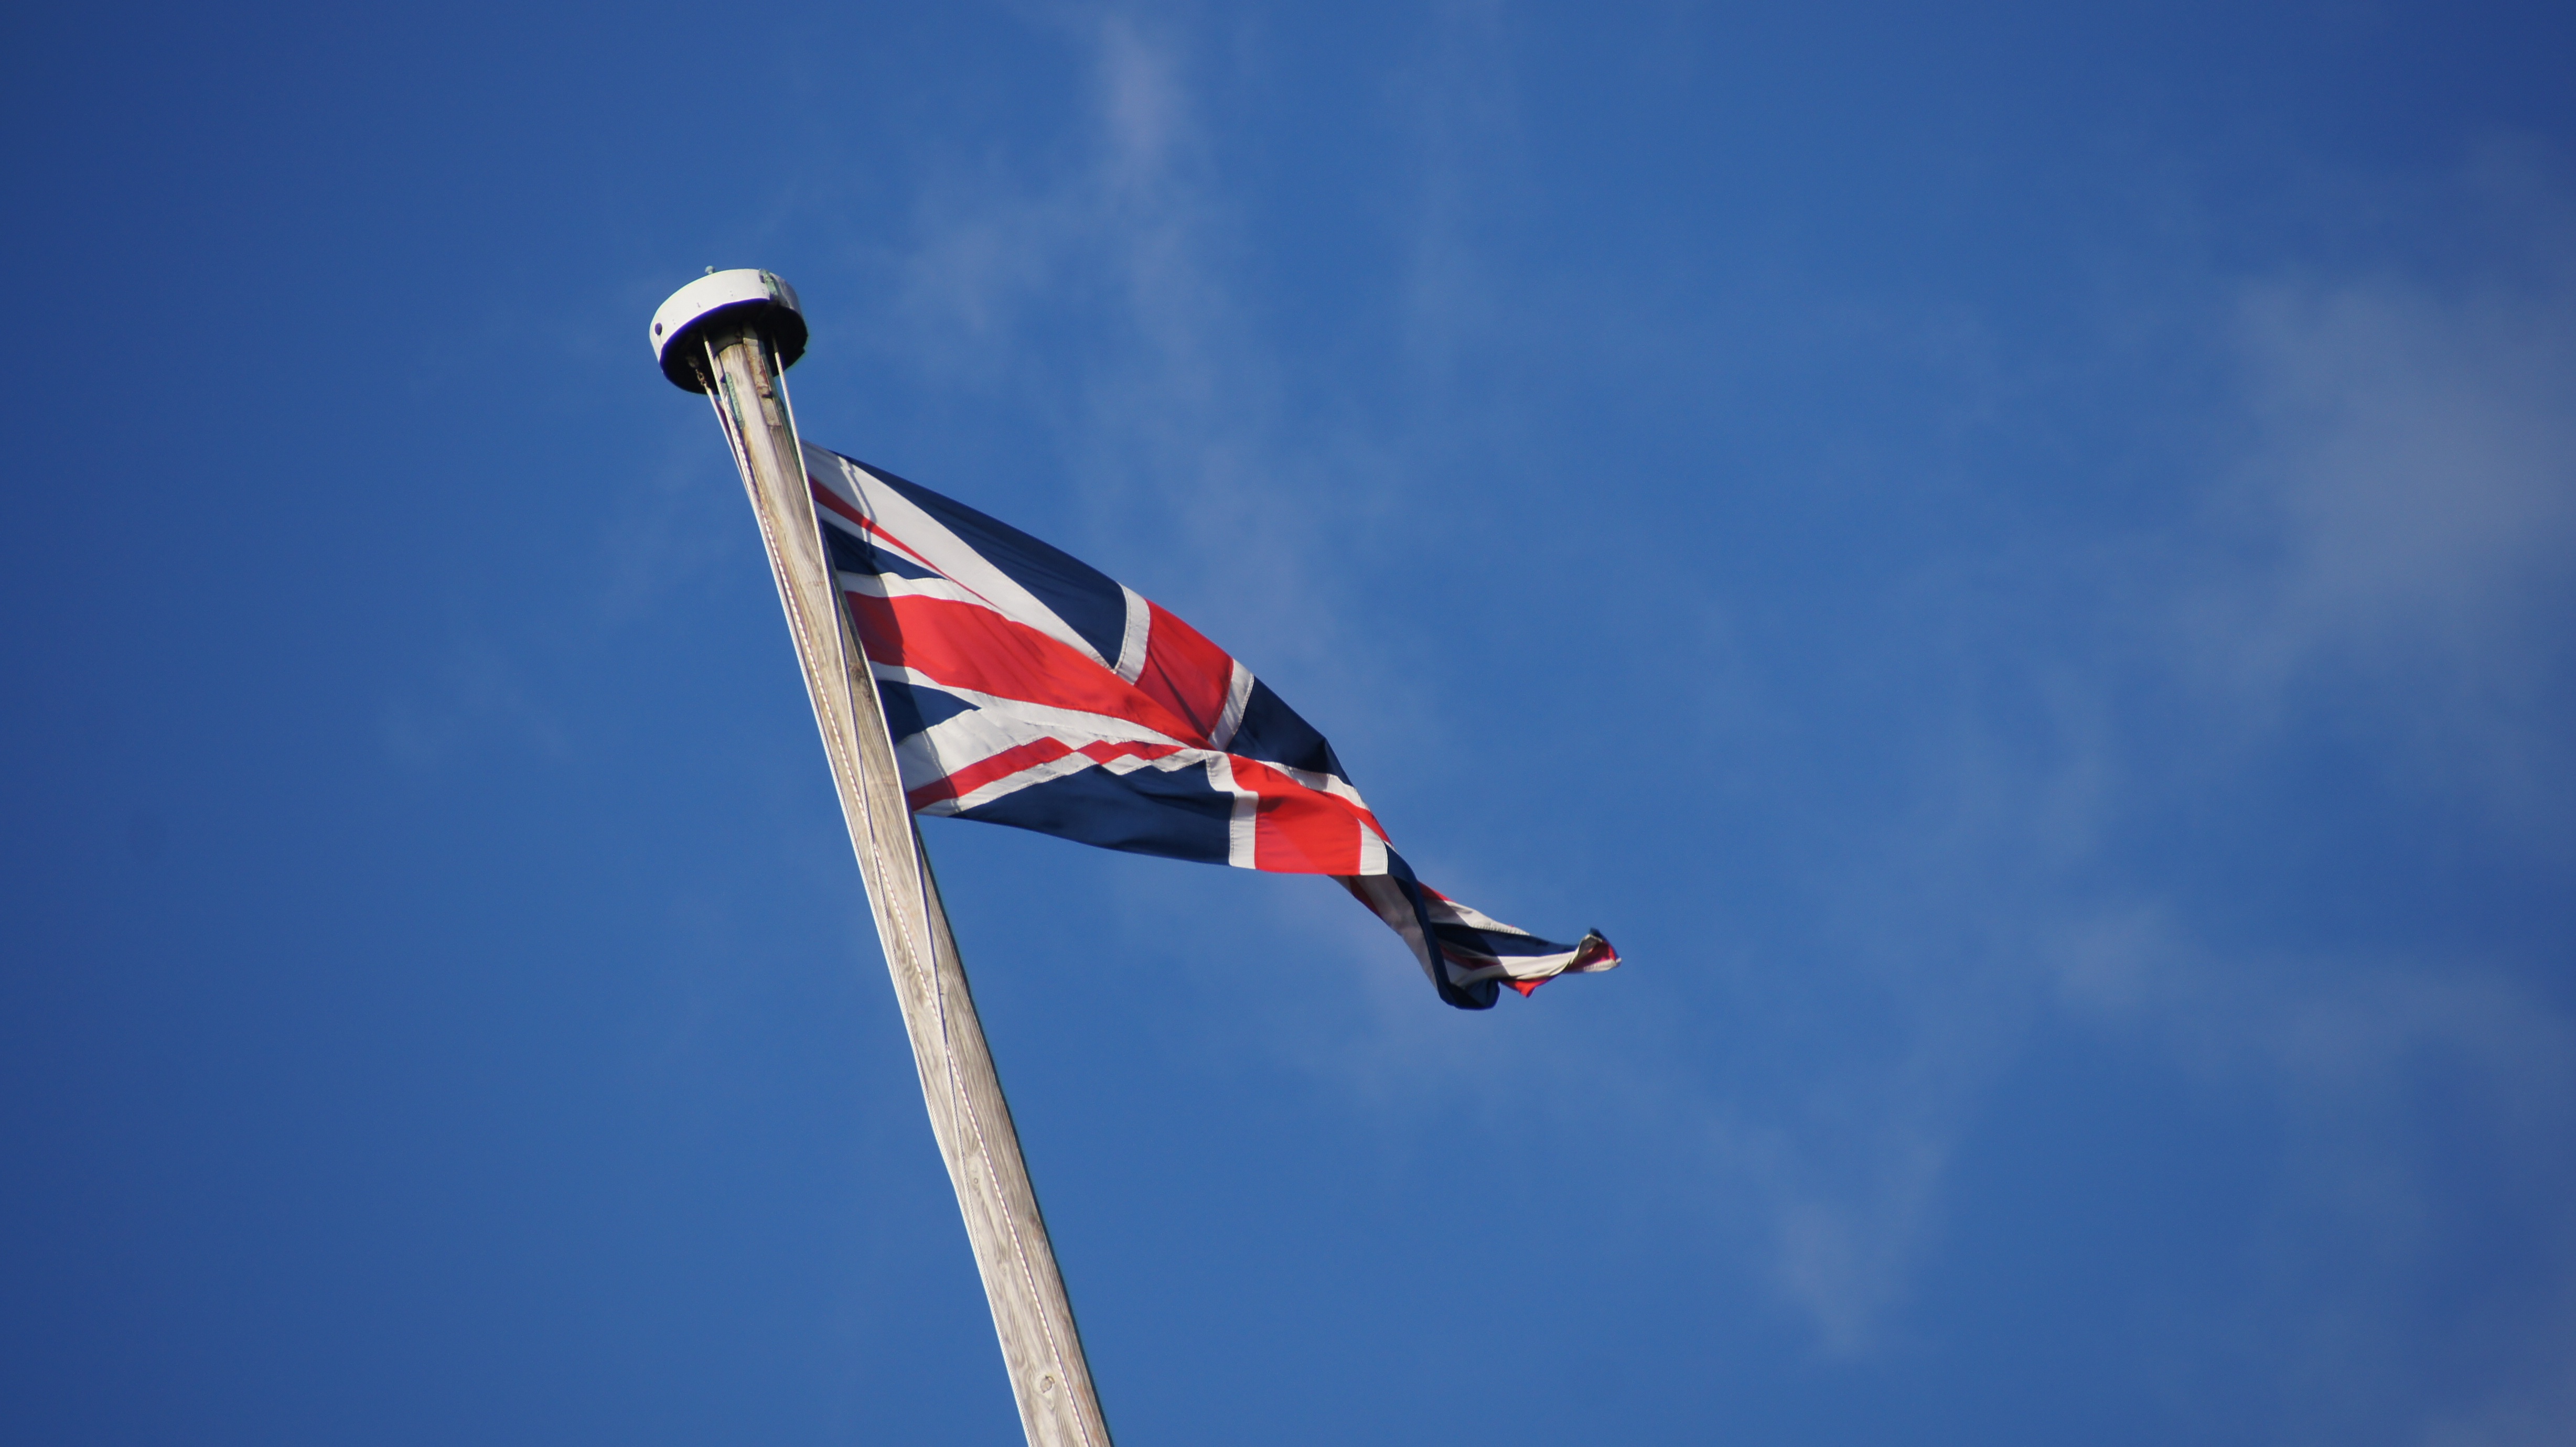
wing, sky, flight, flag, blue, extreme sport, aerobatics, flag of the united states, atmosphere of earth, general aviation